Justvik Church

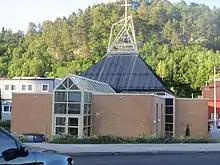
View of the church

Justvik Church is a parish church of the Church of Norway in Kristiansand Municipality in Agder county, Norway. It is located in the village of Justvik, just north of the centre of the city of Kristiansand. It is one of the churches for the Oddernes parish which is part of the Kristiansand domprosti (arch-deanery) in the Diocese of Agder og Telemark. The tan brick church was built in a rectangular design in 1996 using plans drawn up by the architect Ernst Aukland. The church seats about 275 people. The church was consecrated on 29 December 1996 by the Bishop.